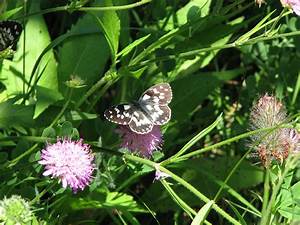
Label: butterfly